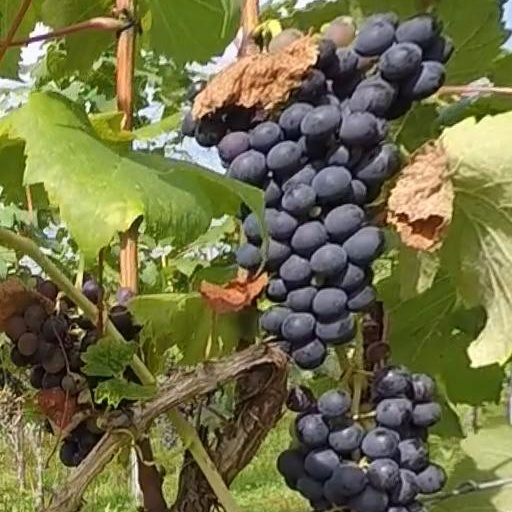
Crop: grape